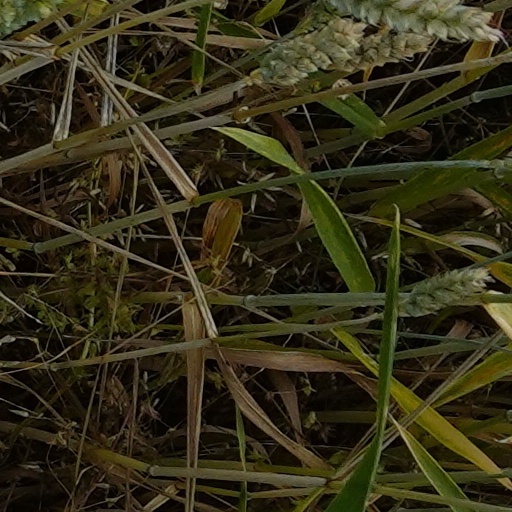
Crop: wheat